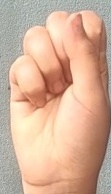
ASL sign: S